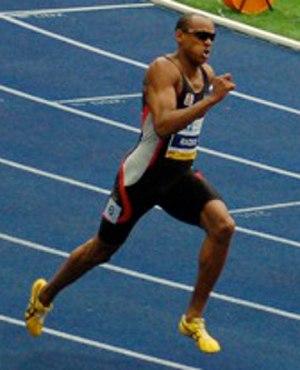
Marc Raquil, né le 2 avril 1977 à Créteil, est un athlète français, pratiquant le 400 mètres. Il est le co-détenteur du record de France du relais 4 × 400 mètres en 2 min 58 s 96.